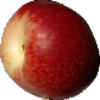
Label: Nectarine 1